Hovertrain

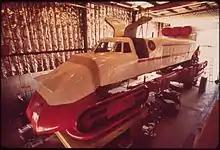
TACRV

The second stage of the TACV project was a hovercraft testbed initially powered by turbofan engines, the Tracked Air Cushion Research Vehicle (TACRV). Boeing and Grumman proposed designs, with the Grumman vehicle being given the go-ahead. Grumman's TACRV was presented in 1972. Although Grumman's efforts got the majority of the funding in the TACV project, ensuring the construction of of track, the reaction rails for the LIM propulsion were never installed. With jet engine propulsion only, no more than was achieved.